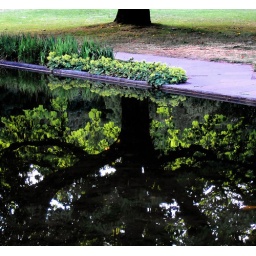
tree in water